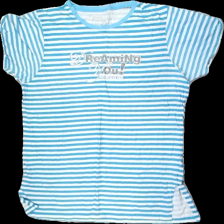
View: front
Type: T-shirt
Category: Ladies
Brand: Not in the list
Brand text on label: Female Passion
Colors: Blue, White
Material: 100% cotton
Pattern: Striped
Cut: C-collar, Regular, Long
Size: onesize
Season: All
Stains: Minor
Damage: Small stain
Damage location: bottom center
Price range: <50
Recommended usage: Export
Comment: Washed out, stained